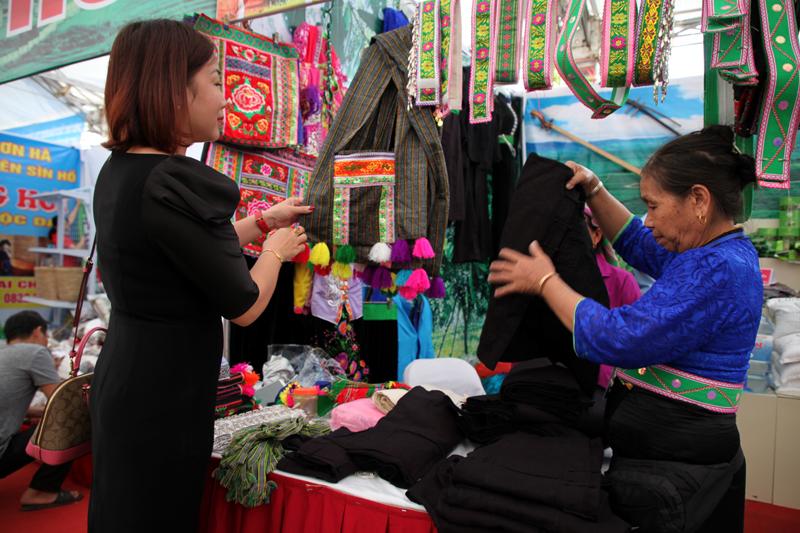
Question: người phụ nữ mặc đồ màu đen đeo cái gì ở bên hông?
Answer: cô ấy đeo cái túi xách bên hông